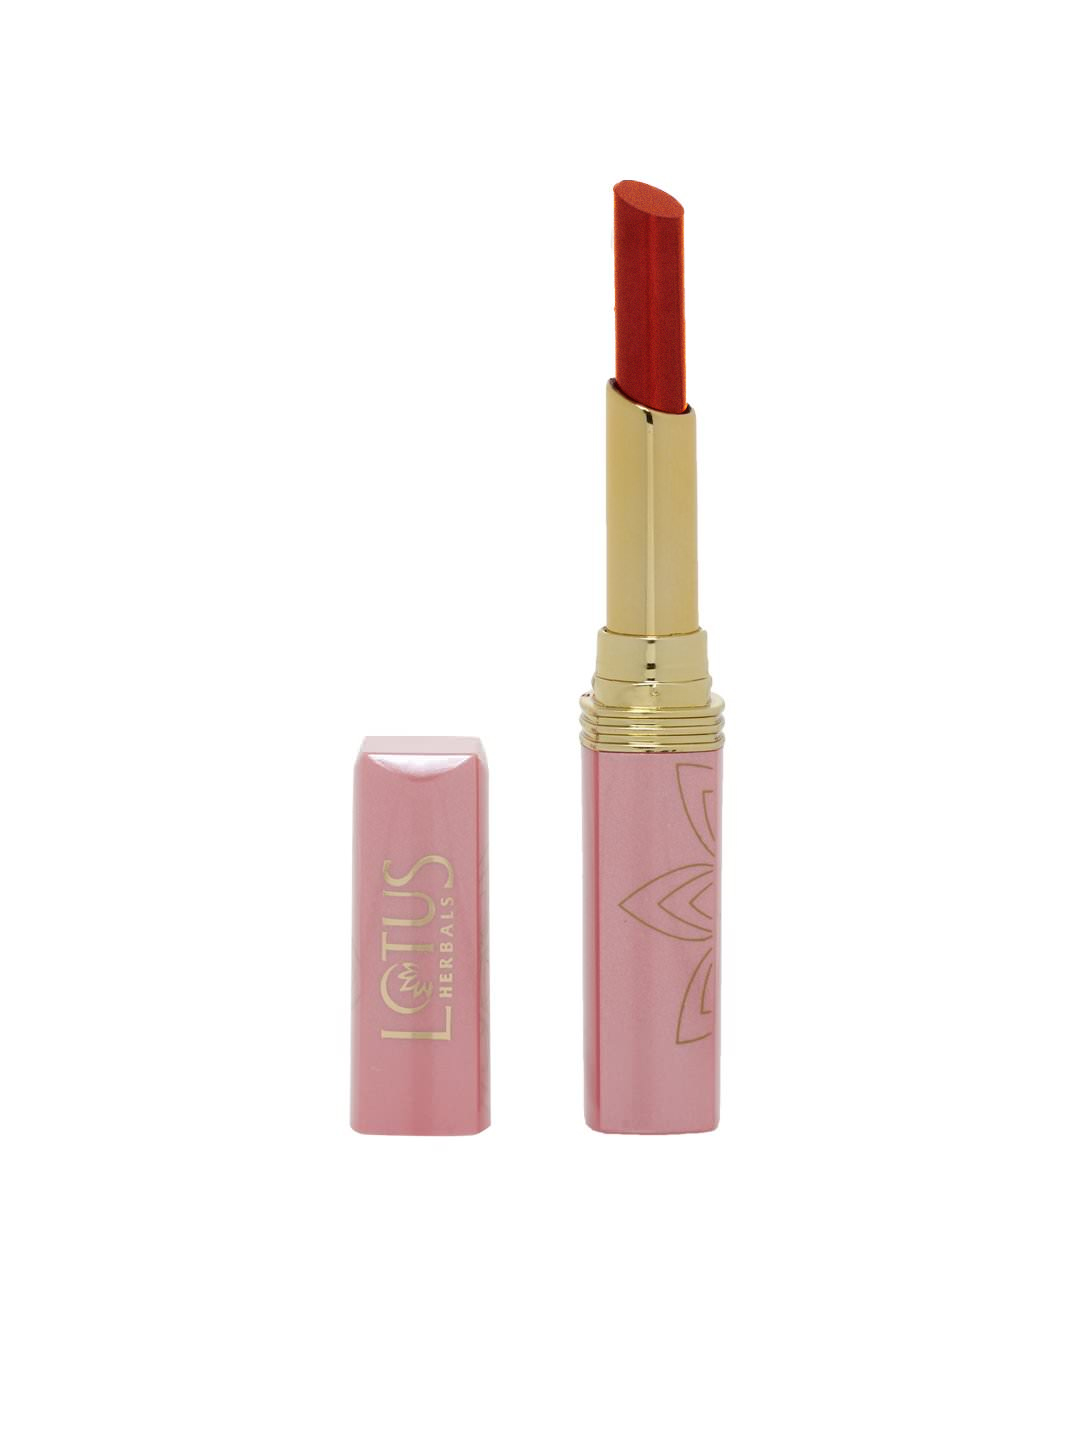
Lotus Herbals Floralstay Red Rover Lip Color 410
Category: Personal Care / Lips / Lipstick
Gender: Women
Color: Red
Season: Spring 2017
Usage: Casual